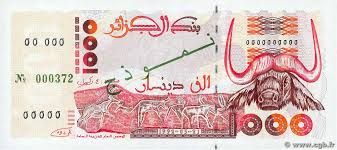
Denomination: 1000DZD